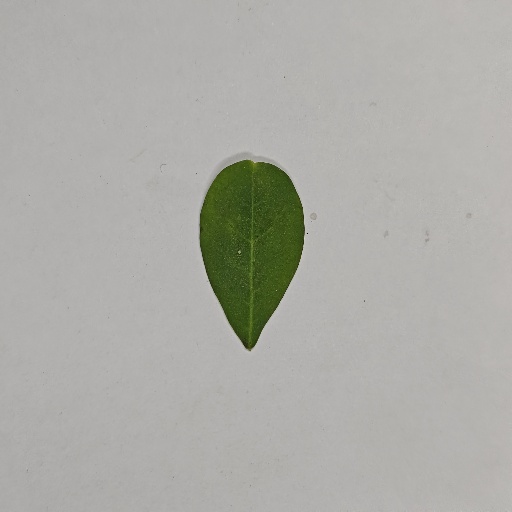
Species: Sojina
Leaf condition: Healthy Leaf